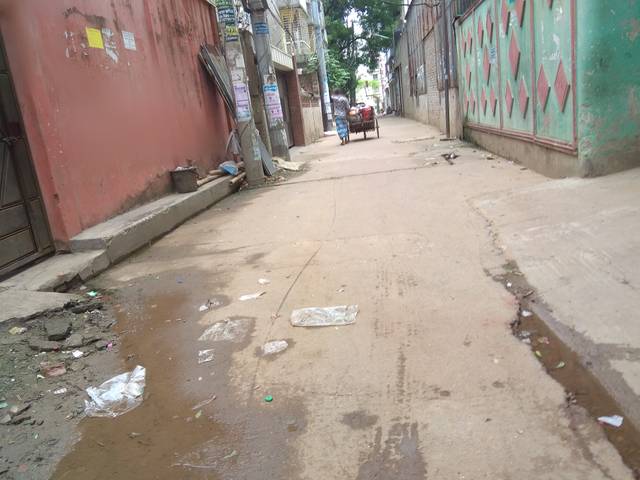
Region: Bangladesh
Coordinates: 23.828, 90.363